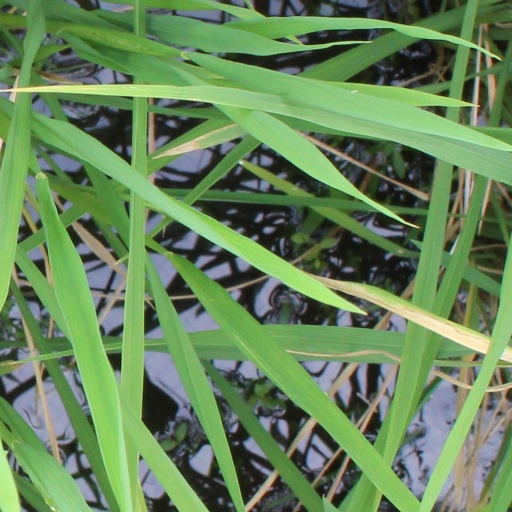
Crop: rice